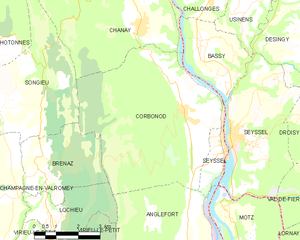
Carte des communes françaises: Corbonod